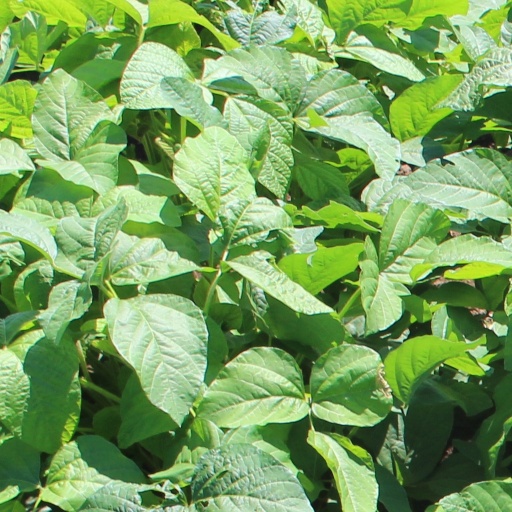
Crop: soybean